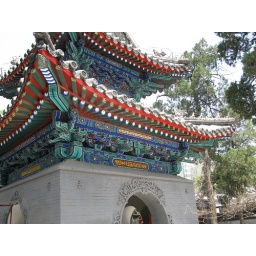
cow street mosque in beijing - this is the minaret